Codman Carriage House and Stable

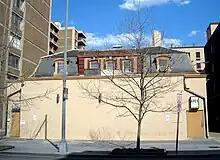
The building in 2009 when it housed the Apex nightclub.

The Last Hurrah continued operating until 1983 when Glen Thompson opened Badlands, a gay bar, later that year. Thompson had previously opened a gay bar in 1976, the Fraternity House, in the former Spencer Carriage House and Stable that shared the alley with Badlands. The area surrounding Badlands was also home to gay bar, Mr. P's, that had opened at 2147 P Street NW in 1976.